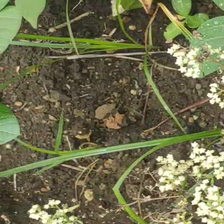
Weed species: Lavhala_(Cyperus_Rotundus)